Fort Terrett, Texas

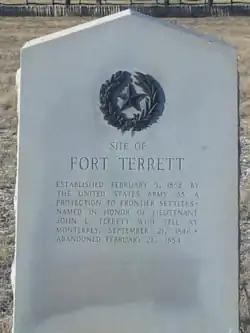
Fort Terrett Historical Marker

Fort Terrett was a U.S. Army post from 1852 to 1854, later the site of a ranch, an historic locale in Sutton County, Texas, United States.